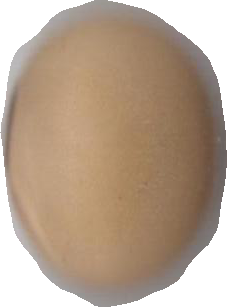
Variety: Anjasmoro